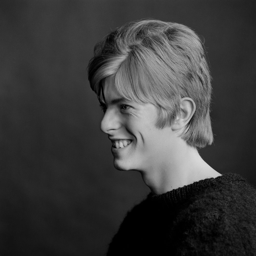
unseen photographs of a young magazine : a new era in menswear